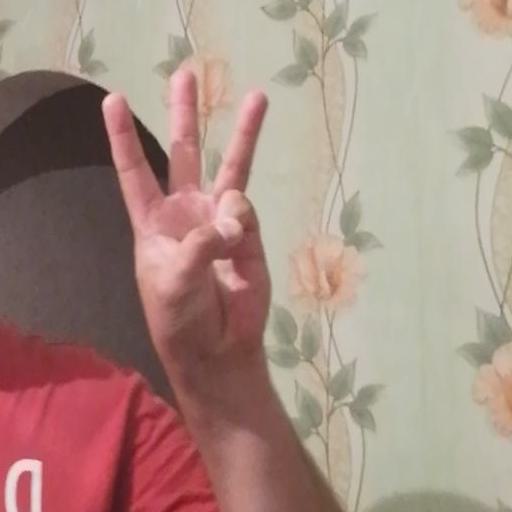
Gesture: three